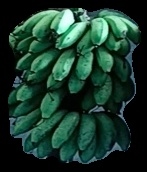
Variety: rasbale
Grade: grade2